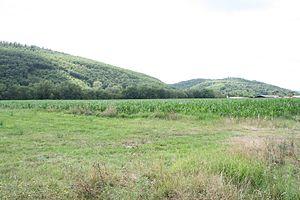
Martres-Tolosane (Haute-Garonne, France) - La campagne à Chiragan.
La villa romaine de Chiragan était une villa romaine qui se trouvait sur la commune française de Martres-Tolosane, dans le département de la Haute-Garonne. Elle fut occupée jusqu'à la fin de l'Empire romain et son caractère exceptionnel est lié aux riches marbres exhumés lors des fouilles successives qui s'y sont succédé, depuis les premières découvertes au XVIIᵉ siècle et surtout depuis les fouilles menées par Alexandre Du Mège de 1826 à 1830.